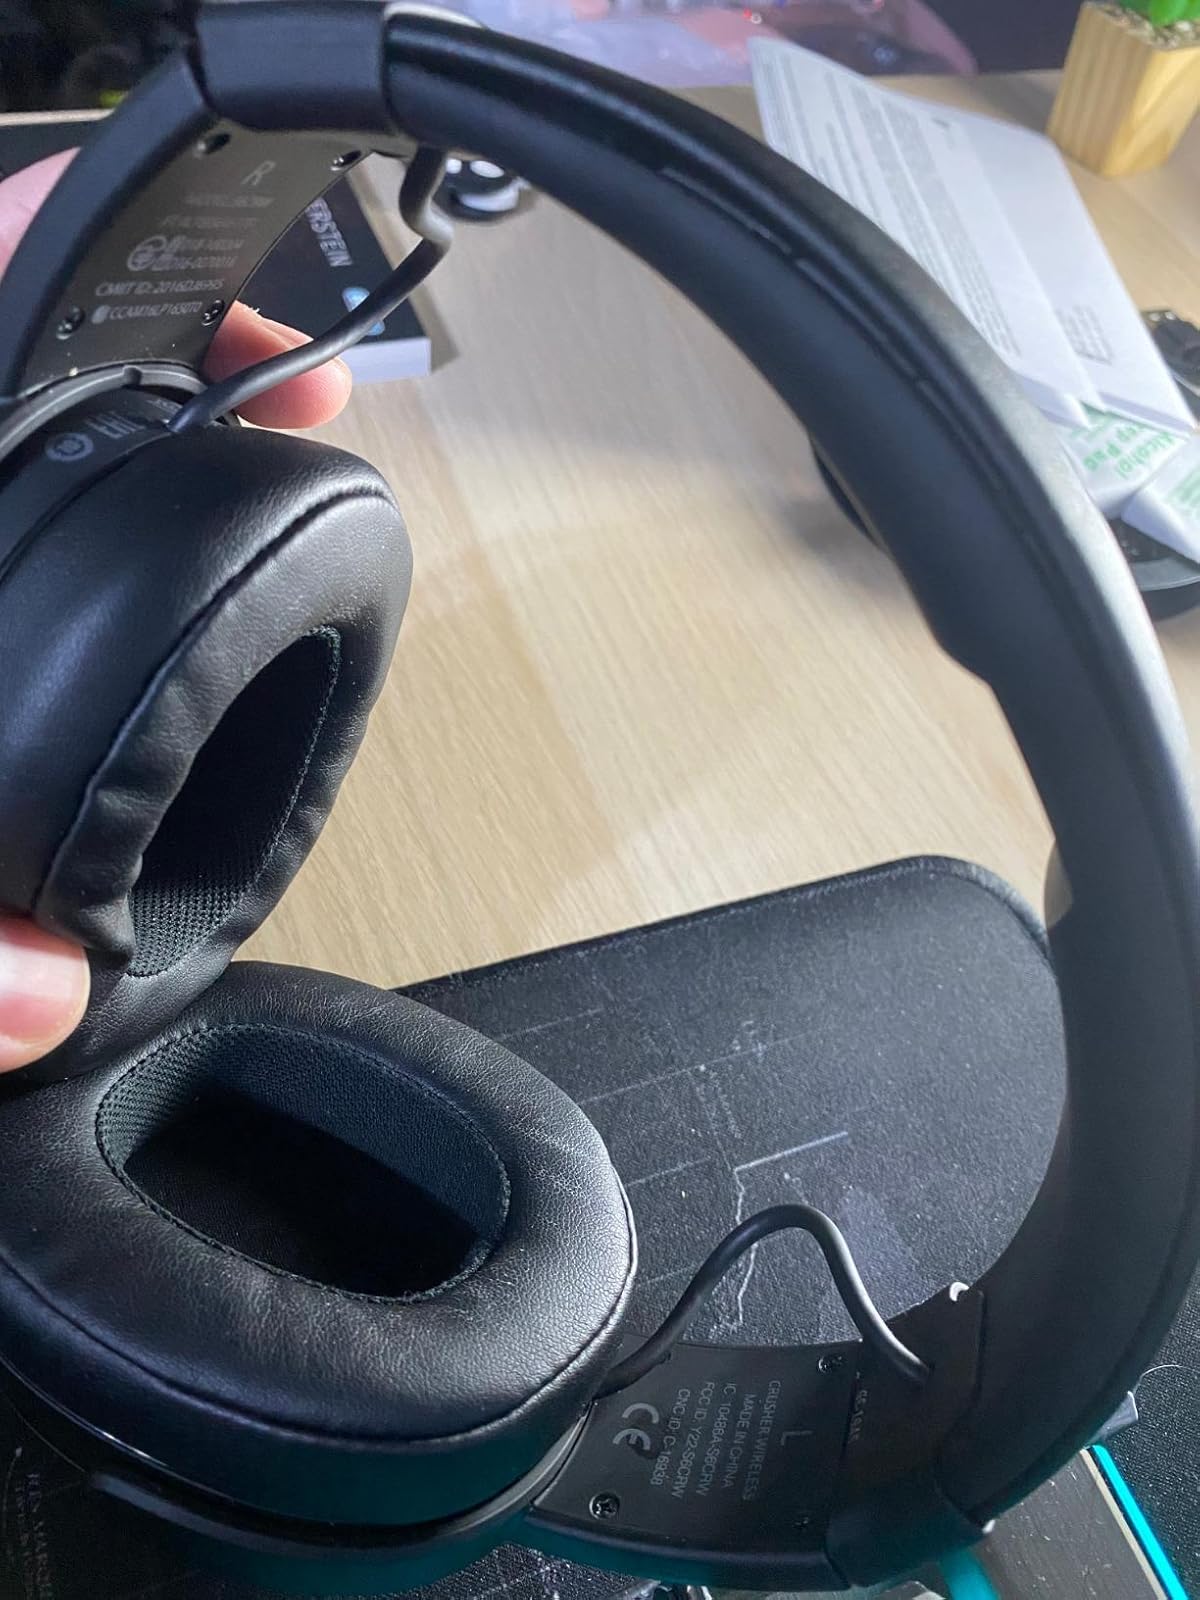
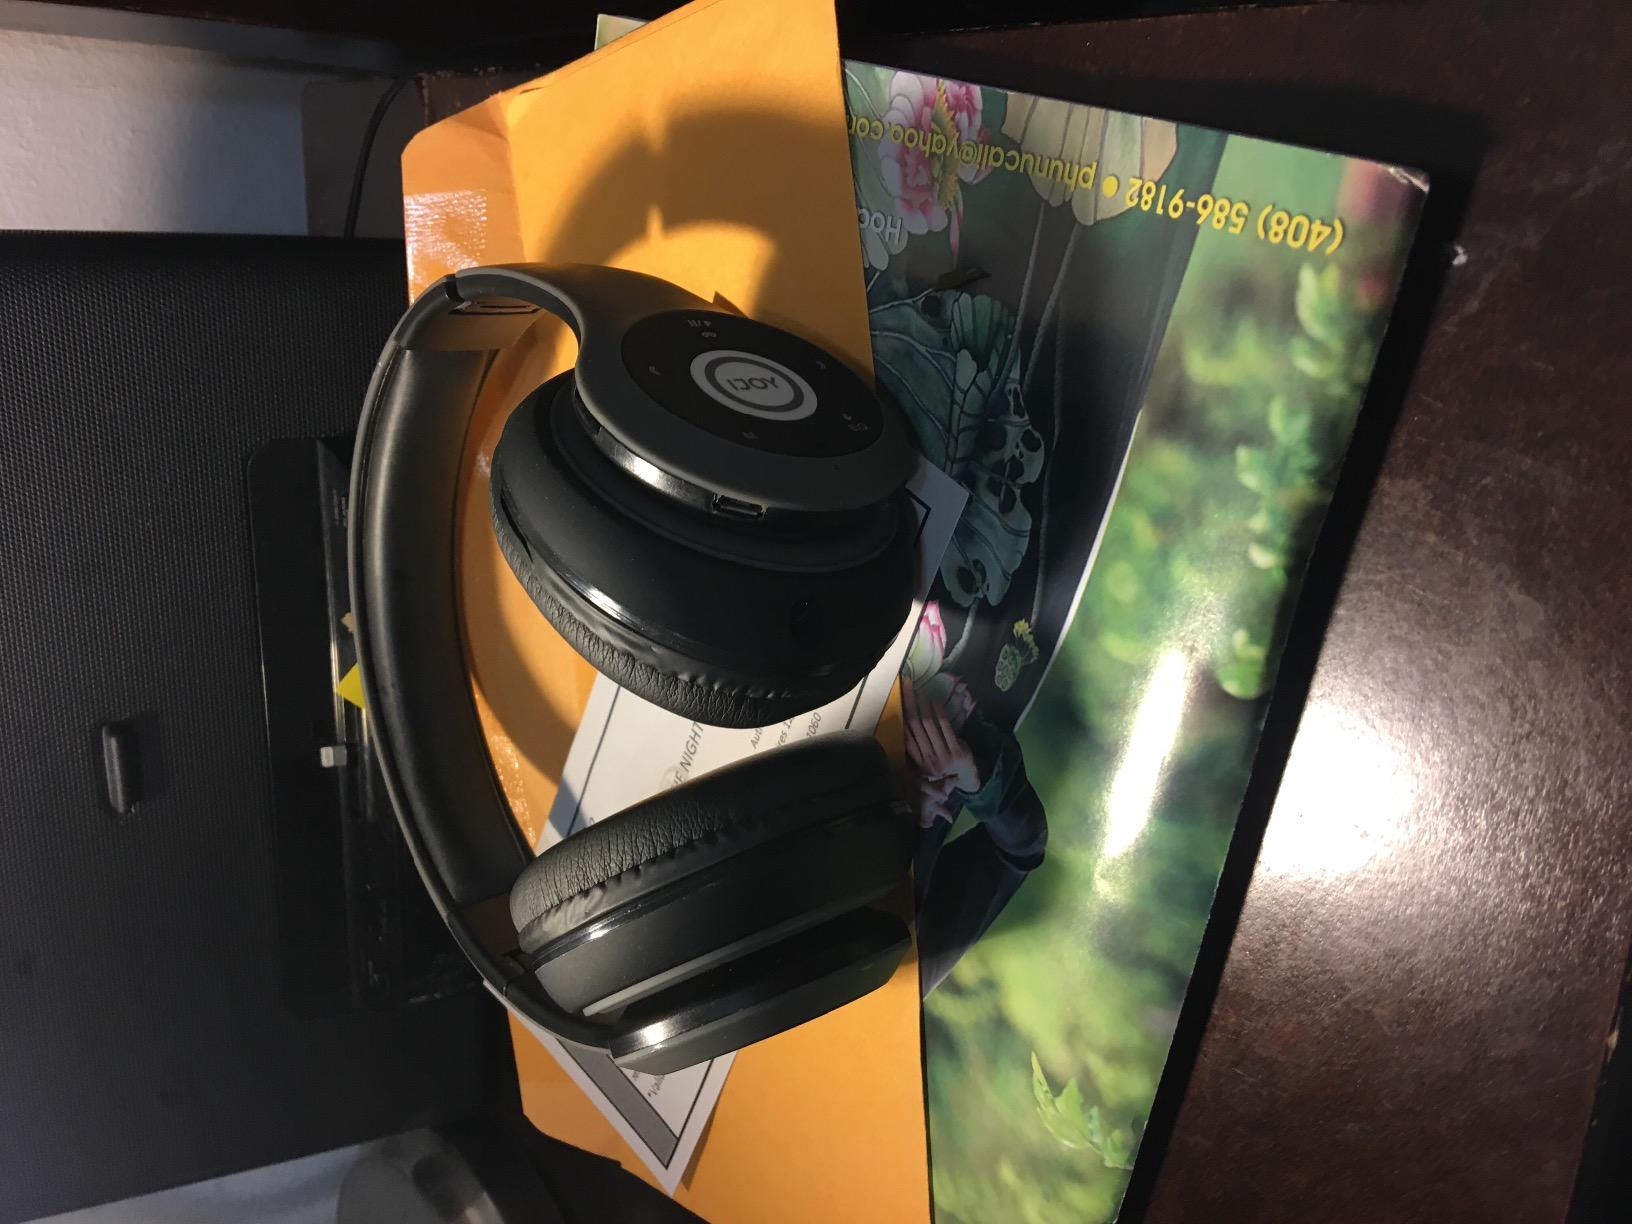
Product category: headphones
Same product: no